Melcombe Regis railway station

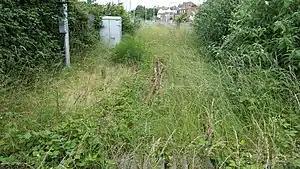
Site of the railway station, seen in 2016

The last remains were removed in 2000 and the site is now under the relief road at the north end of Swannery Bridge near a car park.